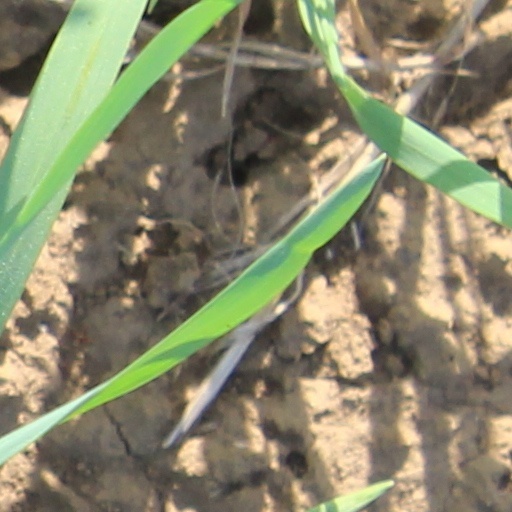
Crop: wheat